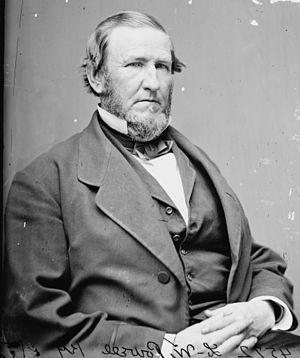
Cette page recense les sénateurs américains de l’État du Kentucky. Les sénateurs du Kentucky appartiennent aux classes 2 et 3. Le Kentucky est actuellement représenté au Sénat américain par les républicains Mitch McConnell et Rand Paul.